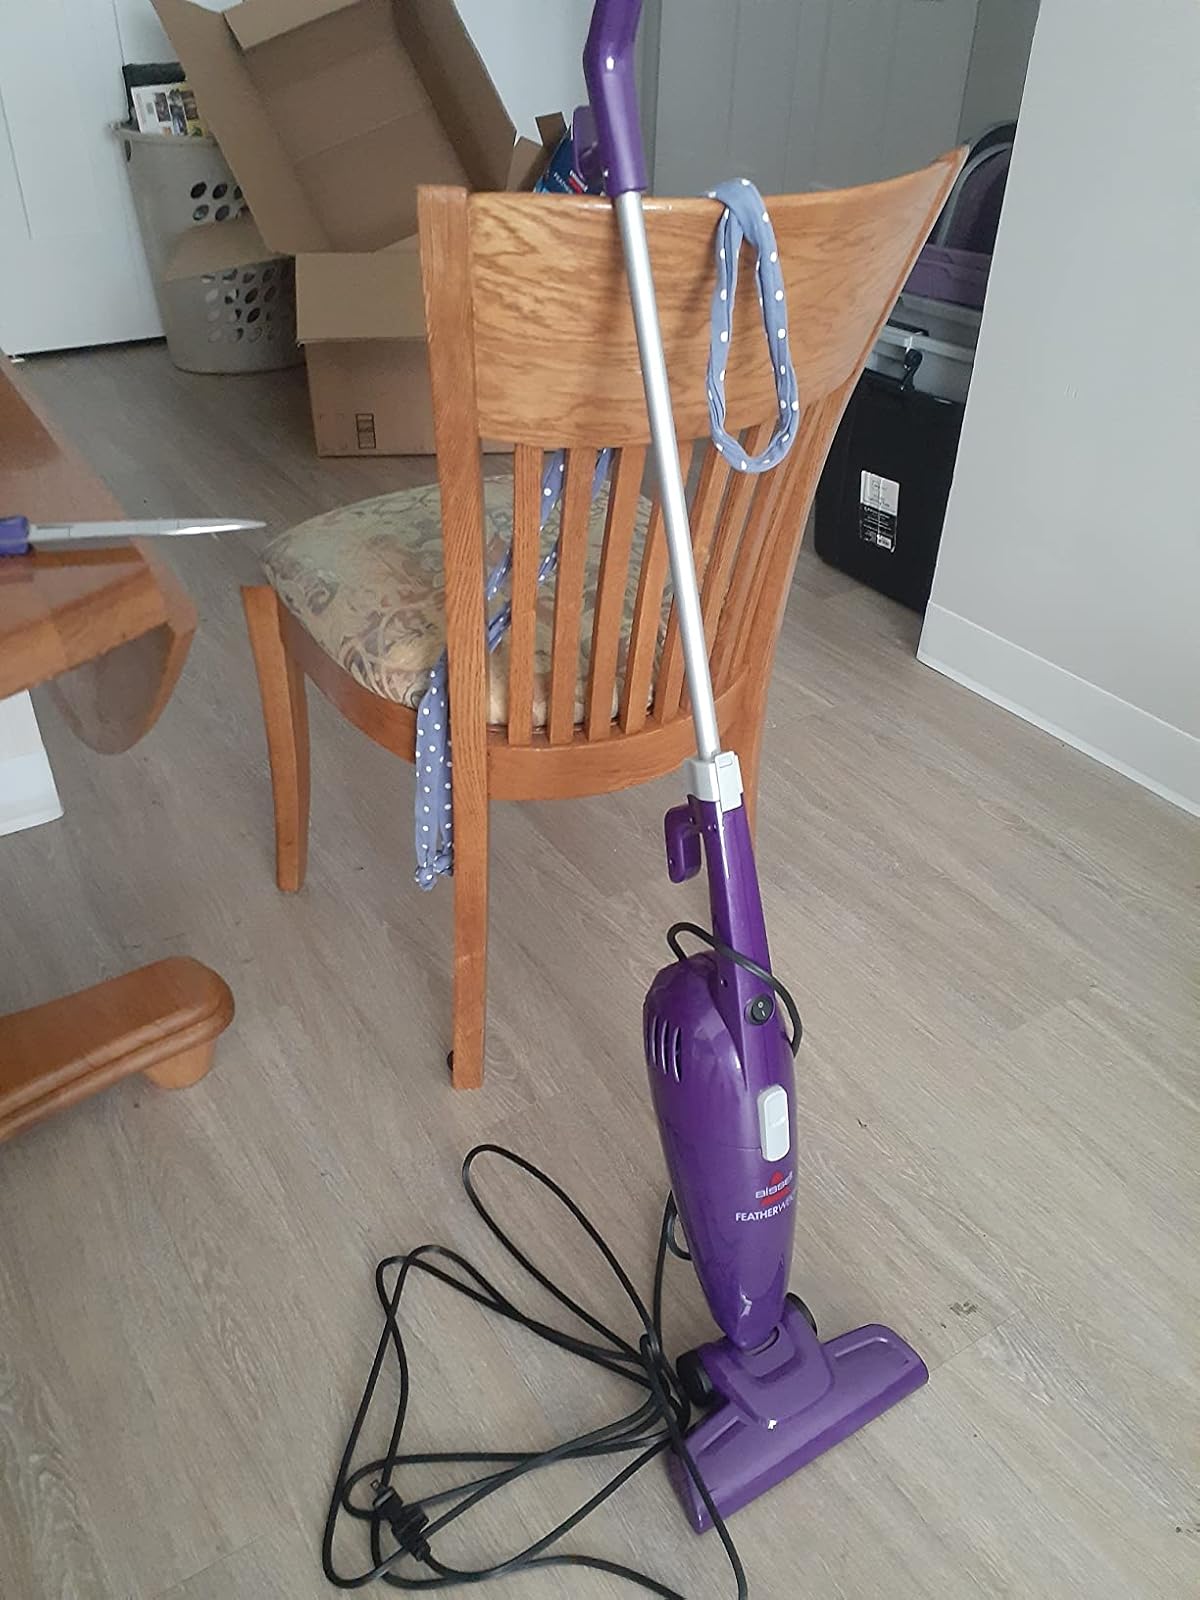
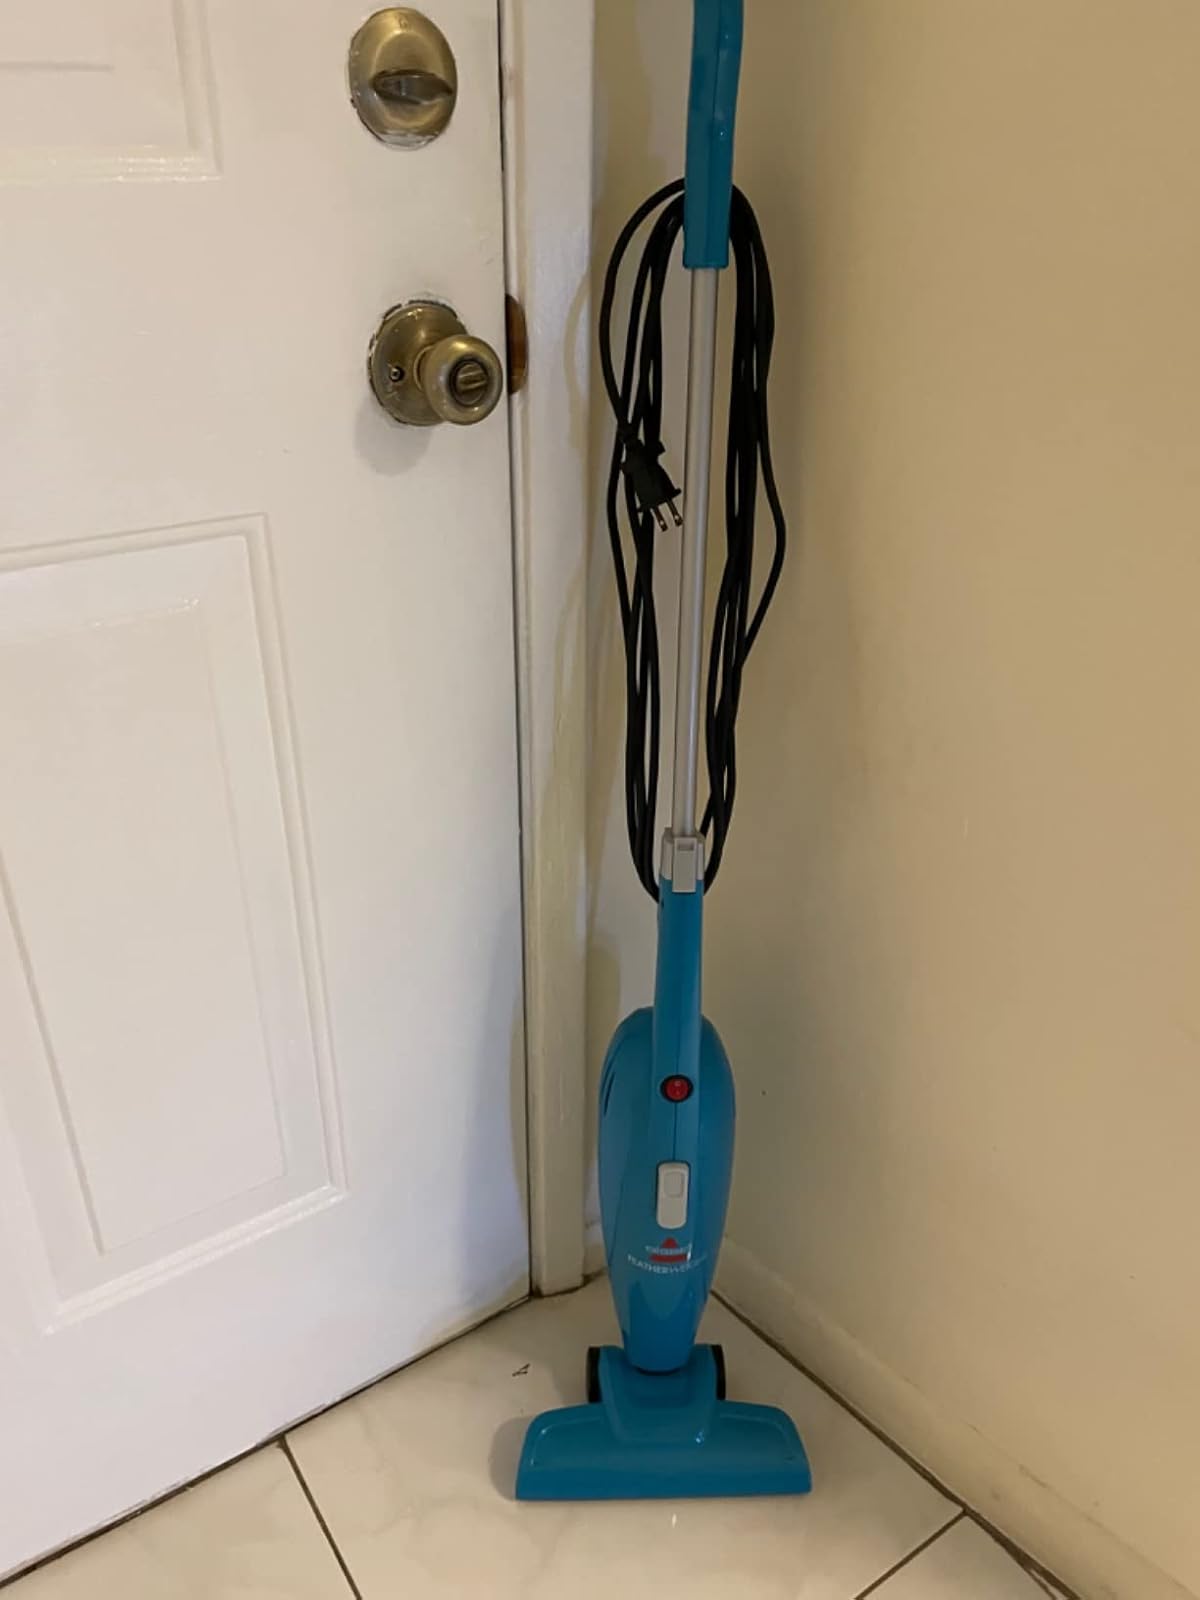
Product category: items_vacuum
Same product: no